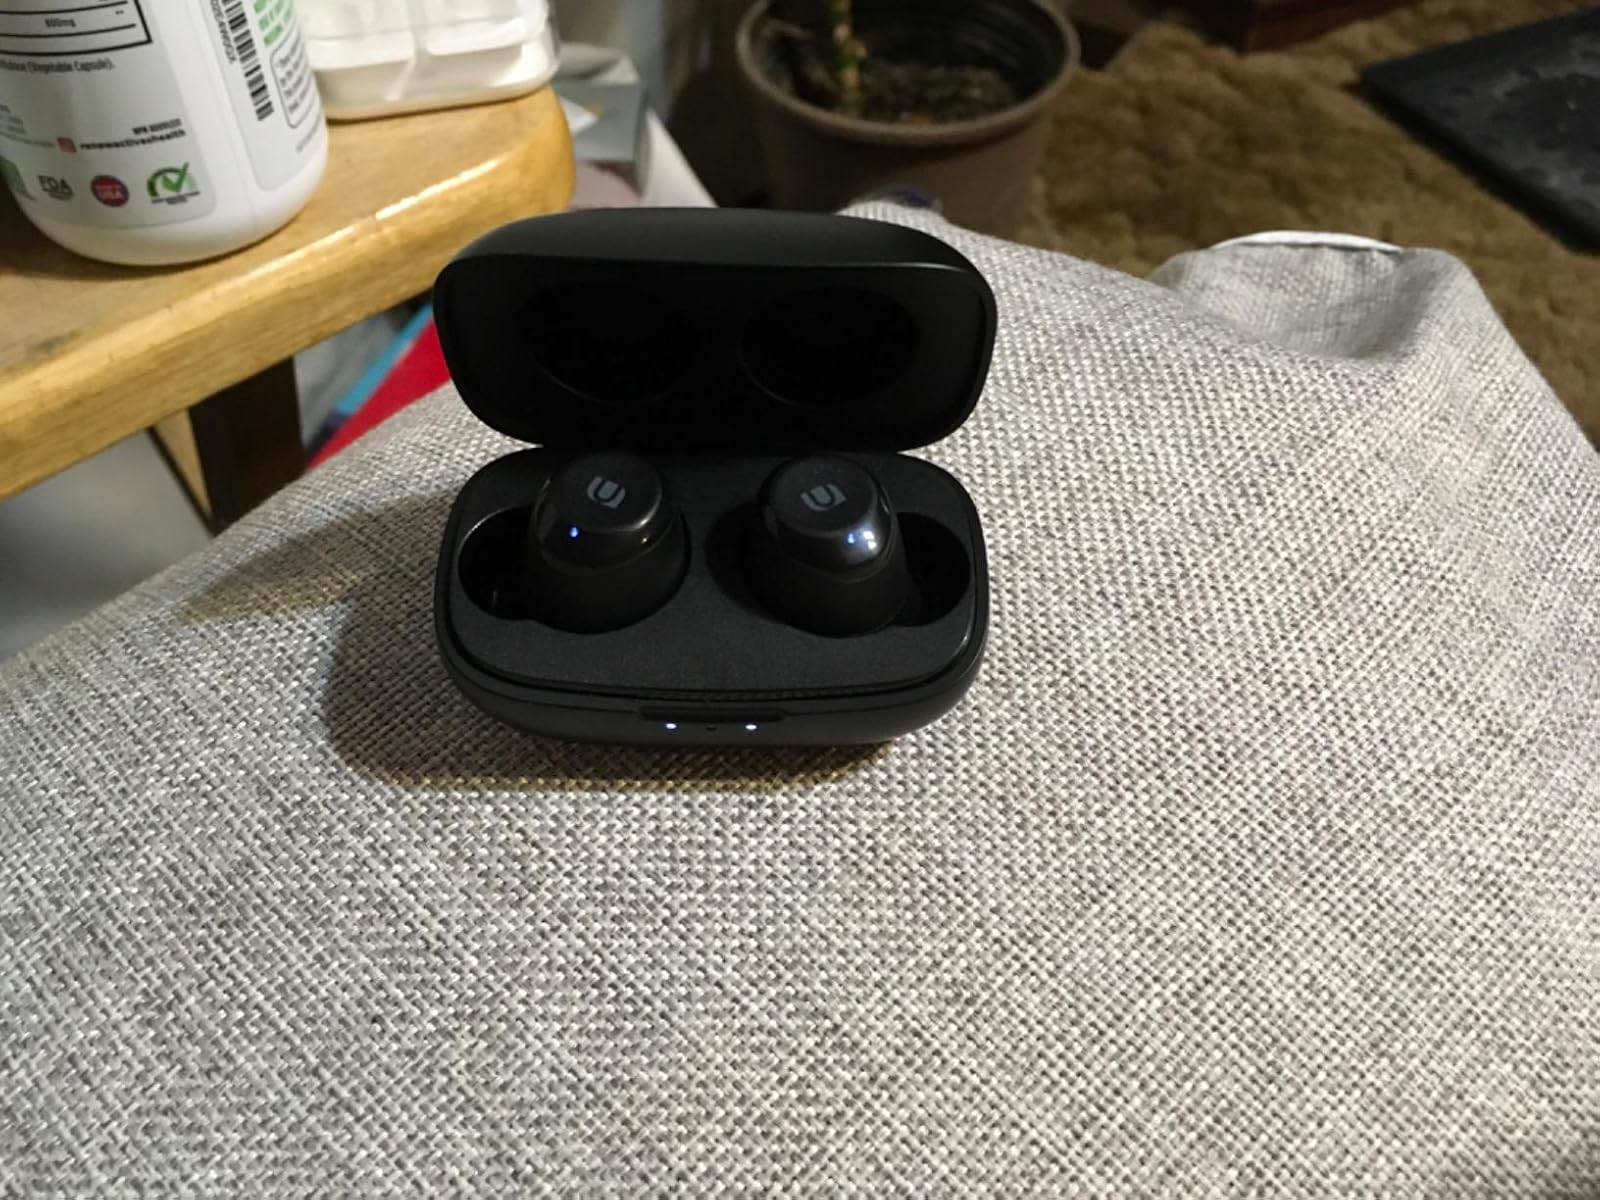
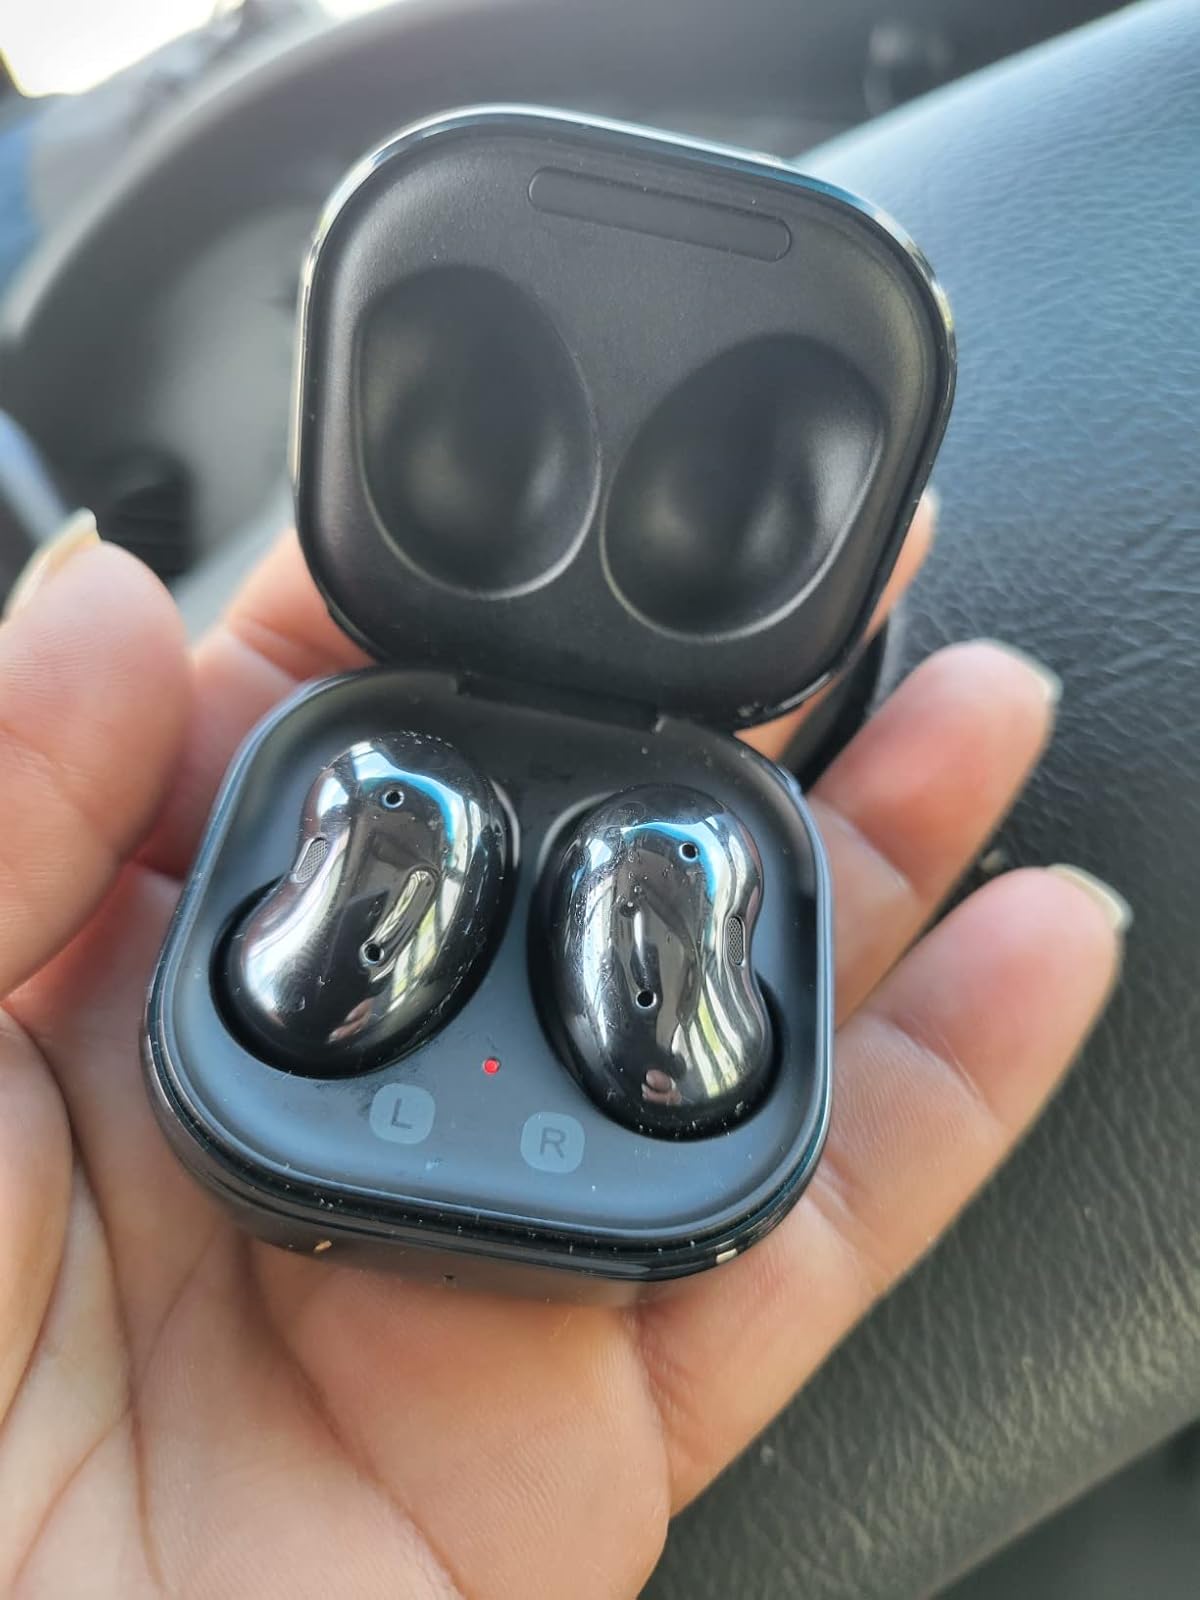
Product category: earbuds
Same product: no